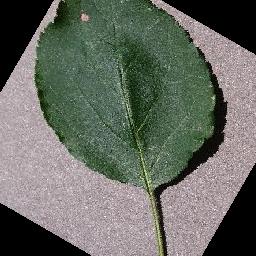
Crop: apple
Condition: black_rot